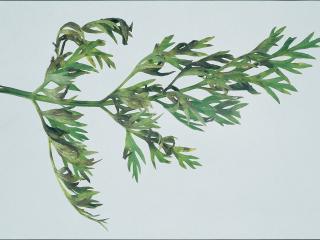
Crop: unknown
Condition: carrot_carrot_alternaria_blight